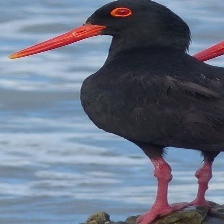
Species: AFRICAN OYSTER CATCHER
Scientific name: HAEMATOPUS MOQUINI
ImageNet parent category: oystercatcher